Mark Wood (explorer)

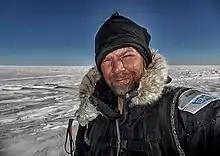
Mark Wood south pole solo

Mark Wood FRGS (born 1966), is a British explorer, professional speaker, expedition leader, and author. He served in the British Army in the Second Battalion, Royal Regiment of Fusiliers, and as a firefighter in the Royal Berkshire Fire and Rescue Service. He subsequently became an explorer, and expedition leader where he has trained and led teams for major Polar and mountain expeditions in extreme environments such as the Arctic Circle, the Himalayas, Antarctica, Alaska, and the Canadian and Norwegian High Arctic to raise awareness of climate change and creates very large virtual classrooms to talk to schools and children about these issues.